Faith in Buddhism

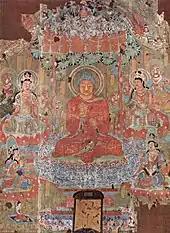
Image of Amitābha Buddha

The "Lotus Sūtra", one of the most worshiped texts in Southeast Asia, embraces the ideal of faith in a transcendent eternal Buddha.